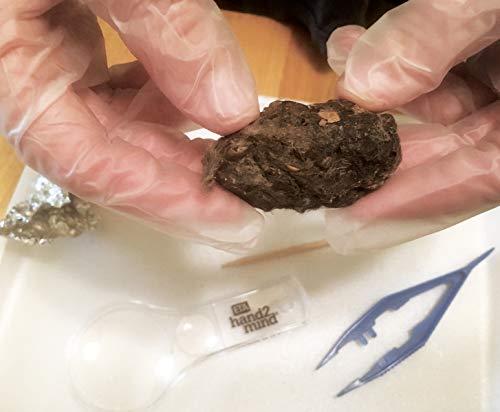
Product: hand2mind Large Barn Owl Pellets (Pack of 50)
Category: Industrial & Scientific | Science Education | Specimens
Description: Owl pellets are compacted balls of fur feathers and bone which have been regurgitated by an owl after feeding, and often contain small skeletons.
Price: $195.95
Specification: Item Weight:         1.32 pounds    |Shipping Weight: 1.3 pounds (View shipping rates and policies)|Domestic Shipping: Item can be shipped within U.S.|International Shipping: This item can be shipped to select countries outside of the U.S.  Learn More|ASIN: B008AK6NVM|Item model number: 56263|    #7047    in Science Kits & Toys    |    #440    in Science Classroom Specimens